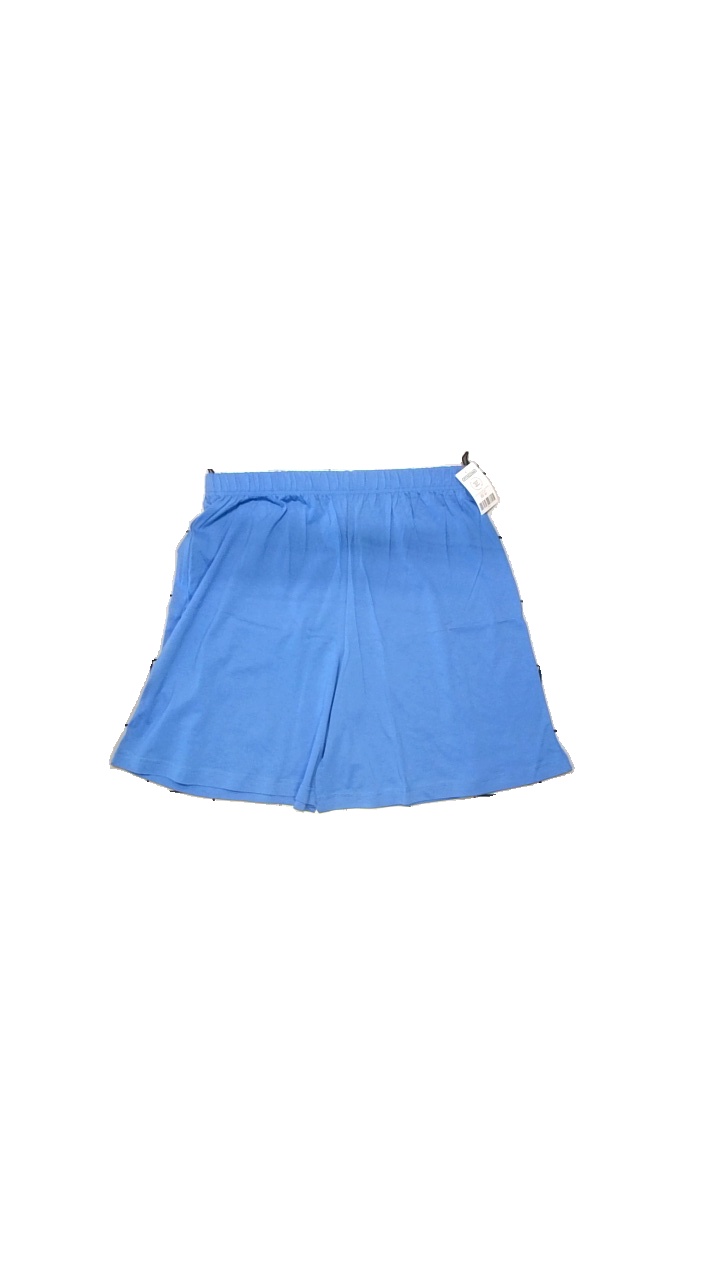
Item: Pajamas (Ladies)
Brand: Twilfit
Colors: Blue
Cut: Regular
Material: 95% polyester, 5% elastane
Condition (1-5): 4
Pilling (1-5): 2
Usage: Reuse
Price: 50-100